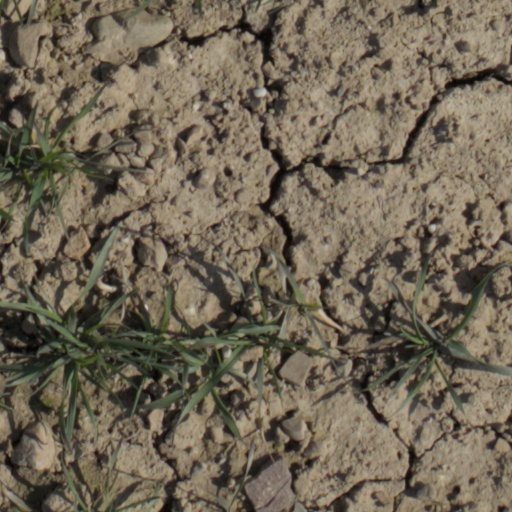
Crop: wheat